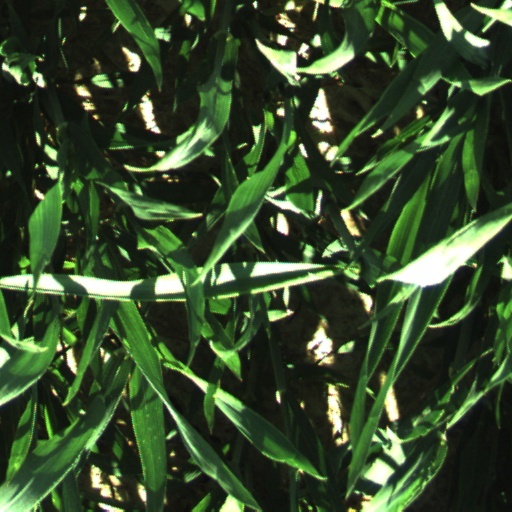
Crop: wheat